Harriet Whitney Frishmuth

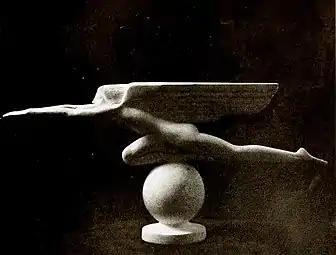
"Speed", 1922

Frishmuth scorned modern art and was quite outspoken on the subject, calling it "spiritless" (she was equally outspoken in her dislike of the word "sculptress"). She received a number of recognitions and honors over the course of her career: the St. Gaudens Medal from the Art Students League of New York (while still a student), several awards from the National Academy of Design, a prize from the Grand Central Art Galleries, an honorable mention from the Golden Gate International Exposition, and the Joan of Arc Silver Medal from the National Association of Women Painters and Sculptors. She was elected into the National Academy of Design in 1925 as an Associate member, and became a full Academician in 1929. Her work was part of the sculpture event in the art competition at the 1932 Summer Olympics.